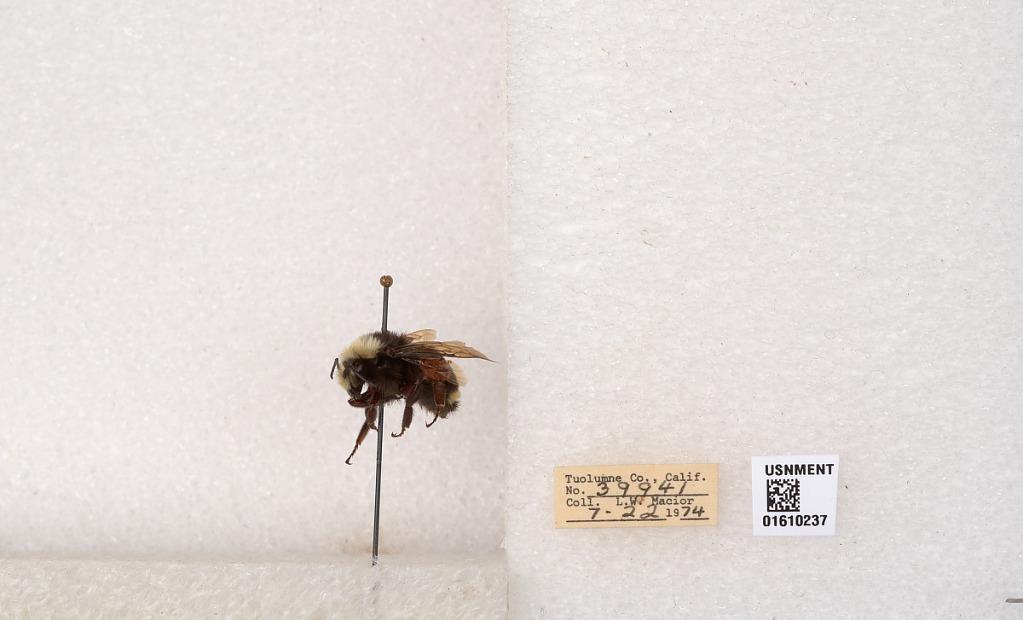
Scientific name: Bombus (Pyrobombus) vosnesenskii Radoszkowski
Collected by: L. Macior
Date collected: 1974-7-22
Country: United States
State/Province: California
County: Tuolumne
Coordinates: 37.9712, -120.228